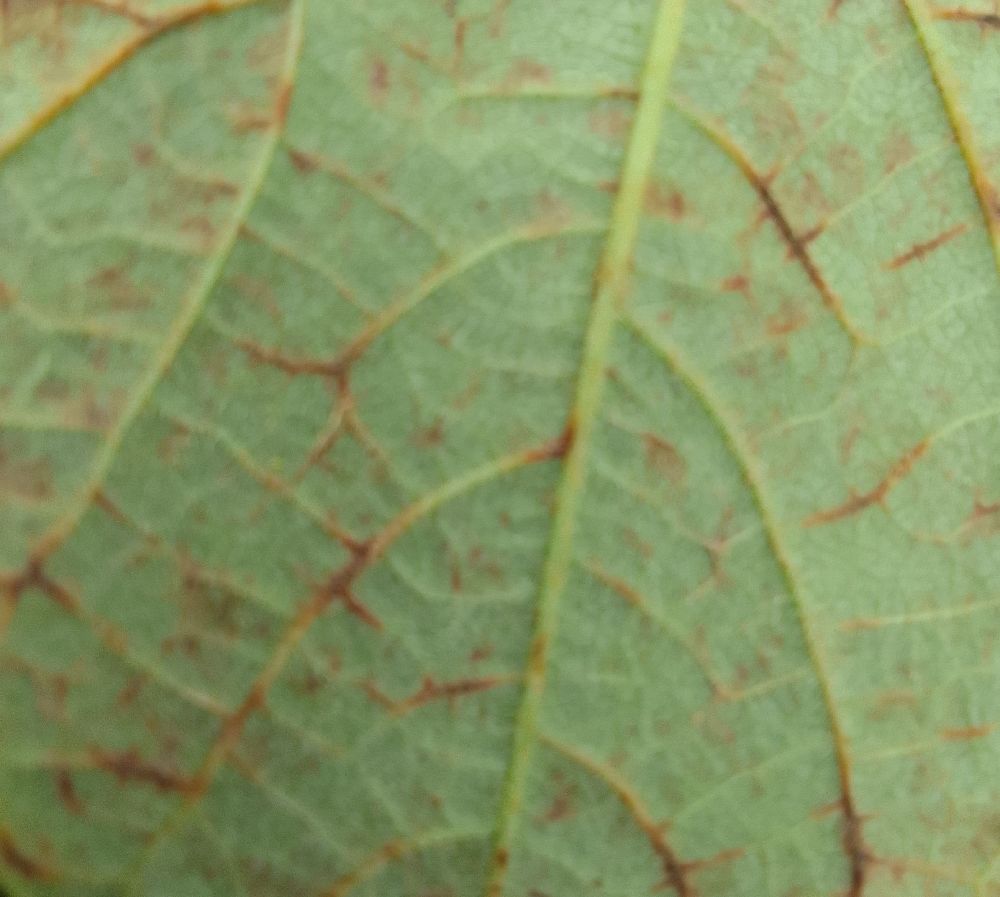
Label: anthracnose